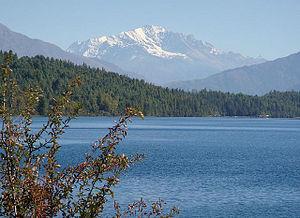
Le parc national de Rara est un parc national du Népal. Couvrant 106 km², il est le plus petit des parcs nationaux du pays. Son attraction principale est le lac Rara situé à 2 990 mètres d'altitude. Le parc a été créé en 1976 pour protéger la faune et la flore résidant dans les montagnes des districts de Humla et Jumla.
Cet article recense les zones humides du Népal concernées par la convention de Ramsar.
Le lac Rara est le plus grand lac du Népal, situé à 2 900 mètres d'altitude, et mesure 10 km². Il se trouve dans l'ouest du pays, dans la zone de Karnali, dans le district de Mugu.